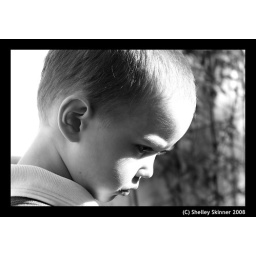
Black and white of my son Matthew in the garden